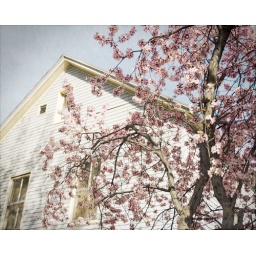
I loved the fresh pink blooms against the pale blue old home. Added textures in PS.